List of Saturday Night Live incidents

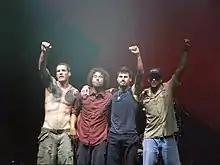
Rage Against the Machine displayed two upside-down American flags.

On April 13, 1996, musical guests Rage Against the Machine (RATM) were scheduled to perform two songs. The show was hosted that night by billionaire and then-presidential candidate Steve Forbes. According to RATM guitarist Tom Morello, "RATM wanted to stand in sharp juxtaposition to a billionaire telling jokes and promoting his flat tax by making our own statement." To this end, the band hung two upside-down American flags from their amplifiers. Seconds before they took the stage to perform "Bulls on Parade", stagehands were sent in to pull the flags down. Following the removal of the flags during the first performance, the band was approached by NBC officials and ordered to immediately leave the building. Upon hearing this, bassist Tim Commerford reportedly stormed Forbes' dressing room, throwing shreds from one of the torn-down flags. Morello said that members of the "SNL" cast and crew, whom he declined to name, "expressed solidarity with our actions, and a sense of shame that their show had censored the performance." Since this incident, Rage Against the Machine has not appeared on "Saturday Night Live" again.